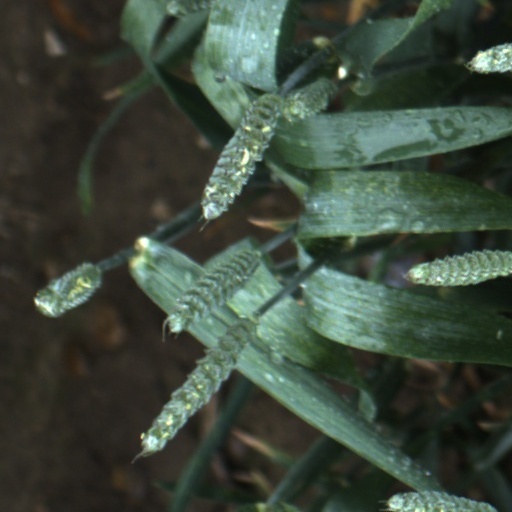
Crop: wheat